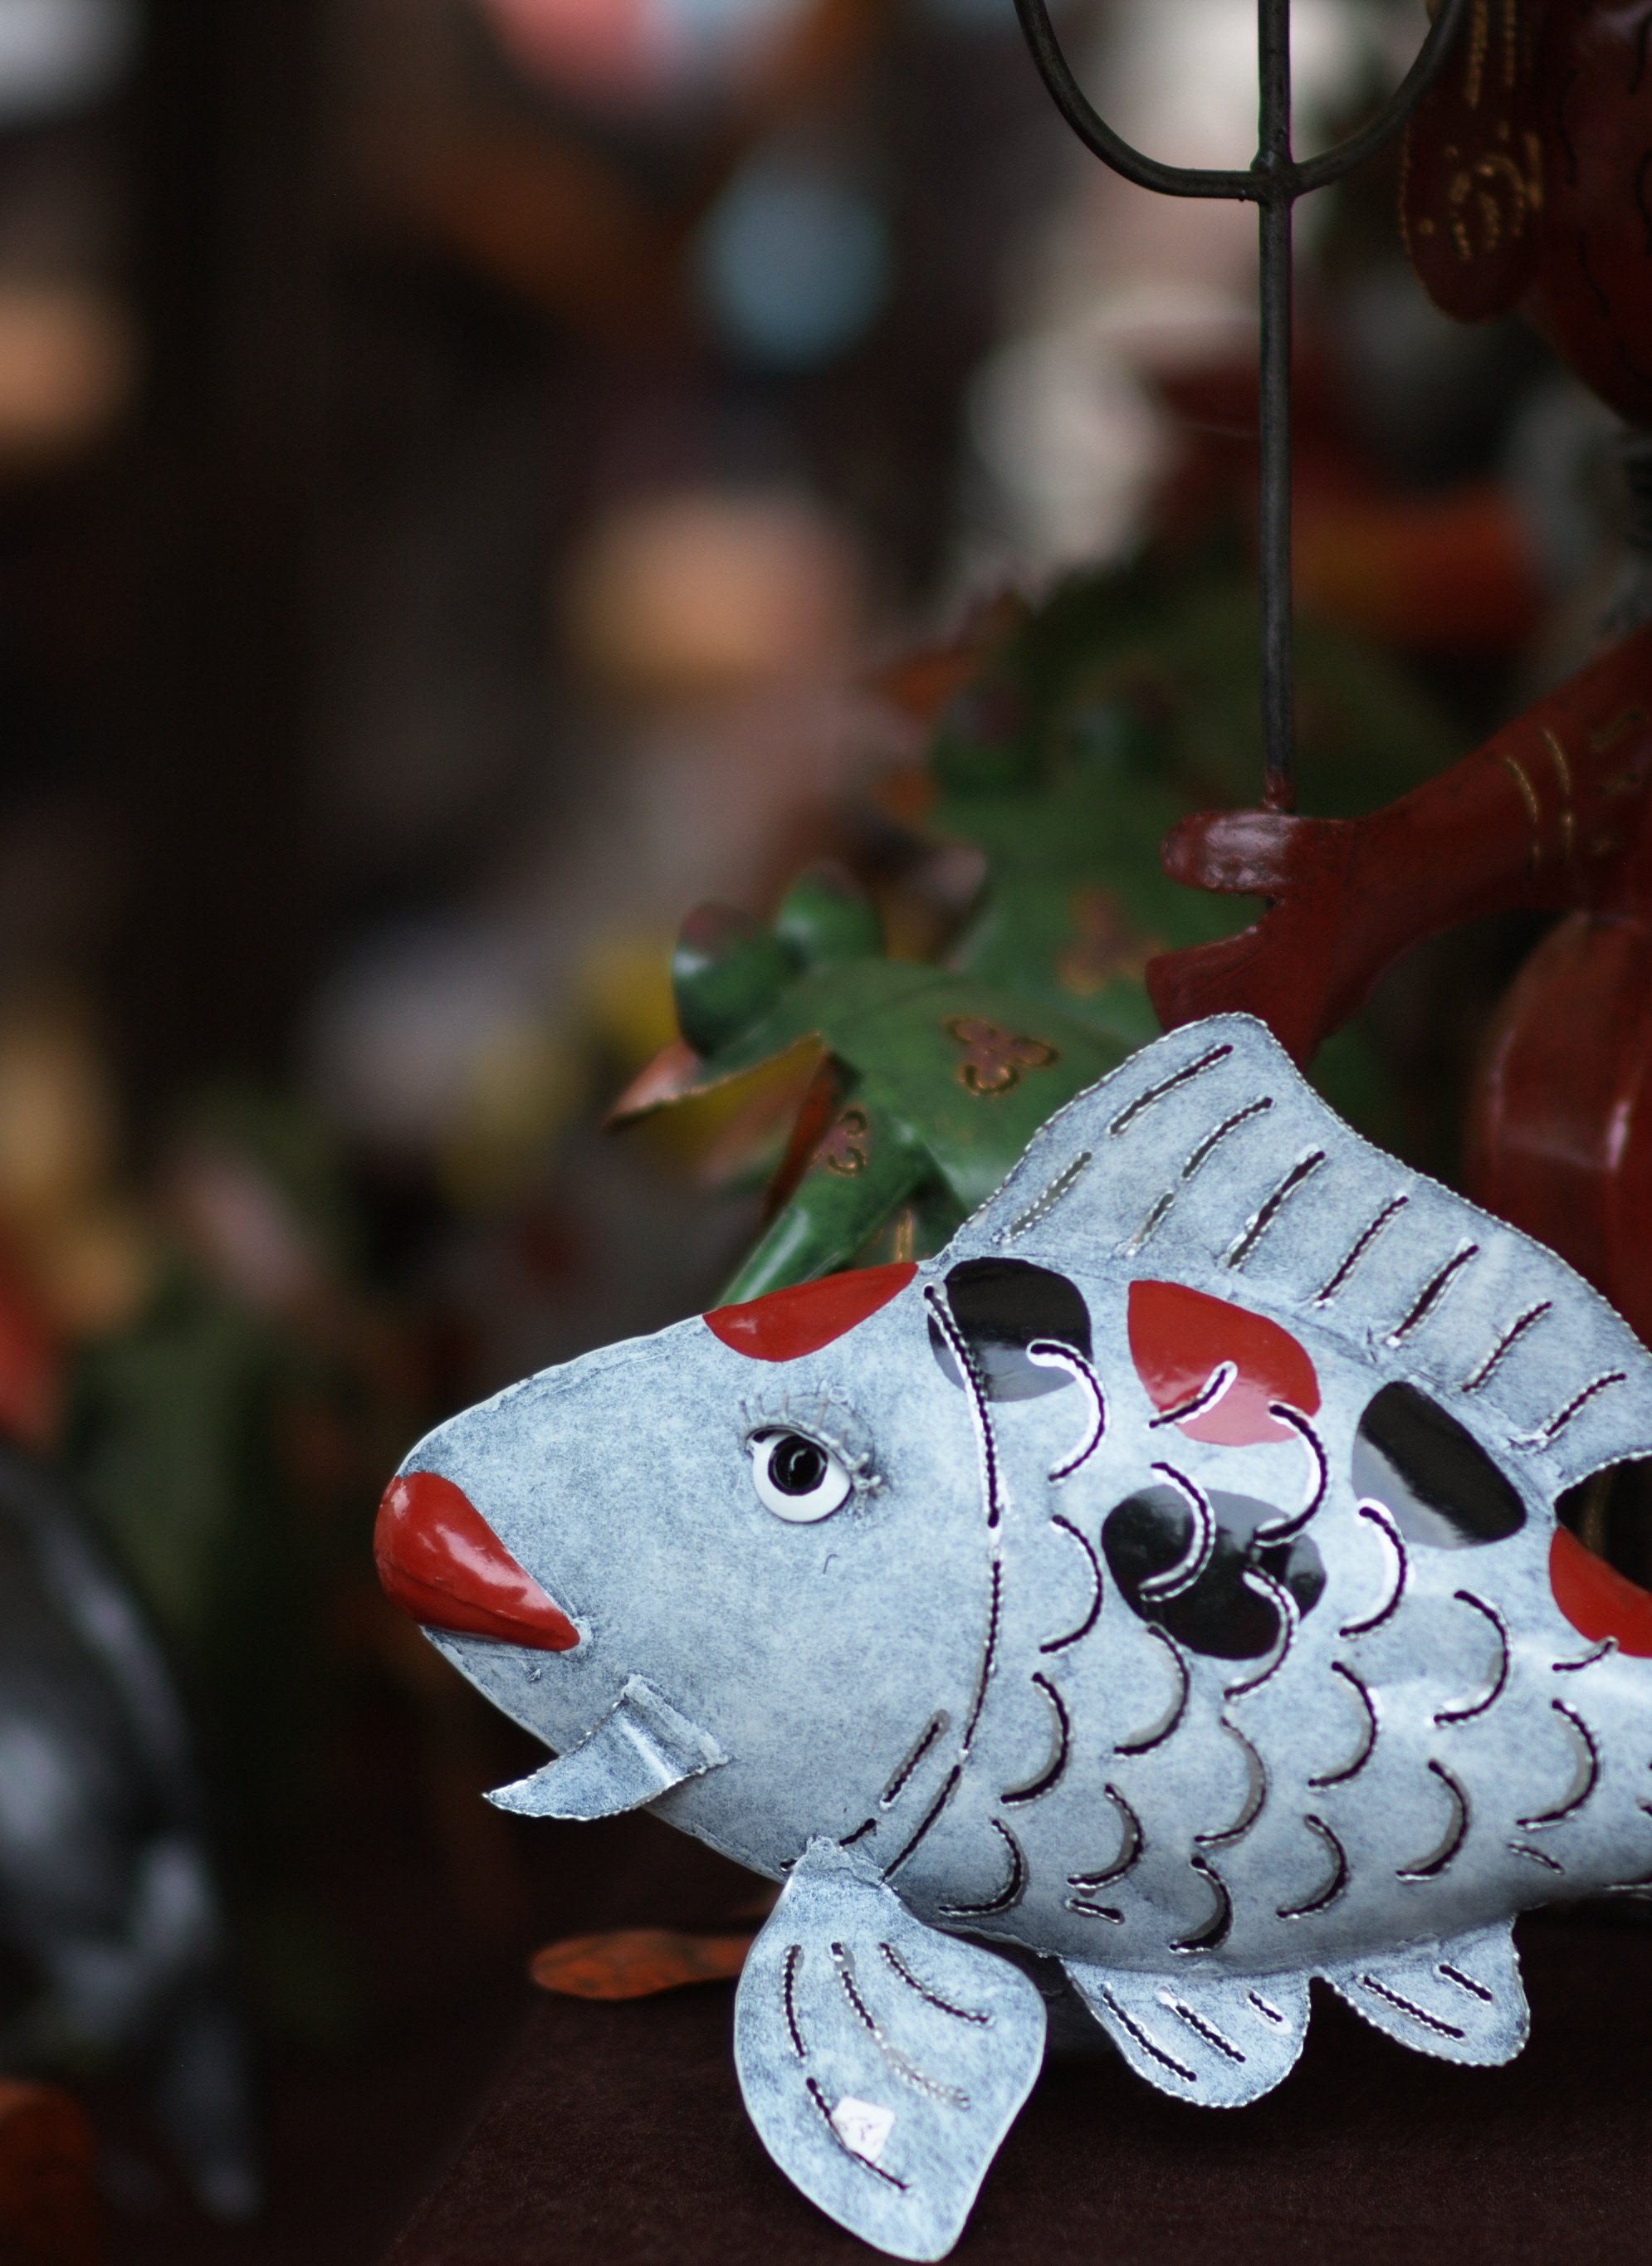
bokeh, flower, red, toy, art, rawtherapee, germany, deutschland, berlin, walimex, samyang, pentax, 85mm, carving, bokehlicious, lenstagged, steffenzahn, k100d, justpentax, iamflickr, 85mmf14, walimex85mm, walimexpro8514if, dahlem